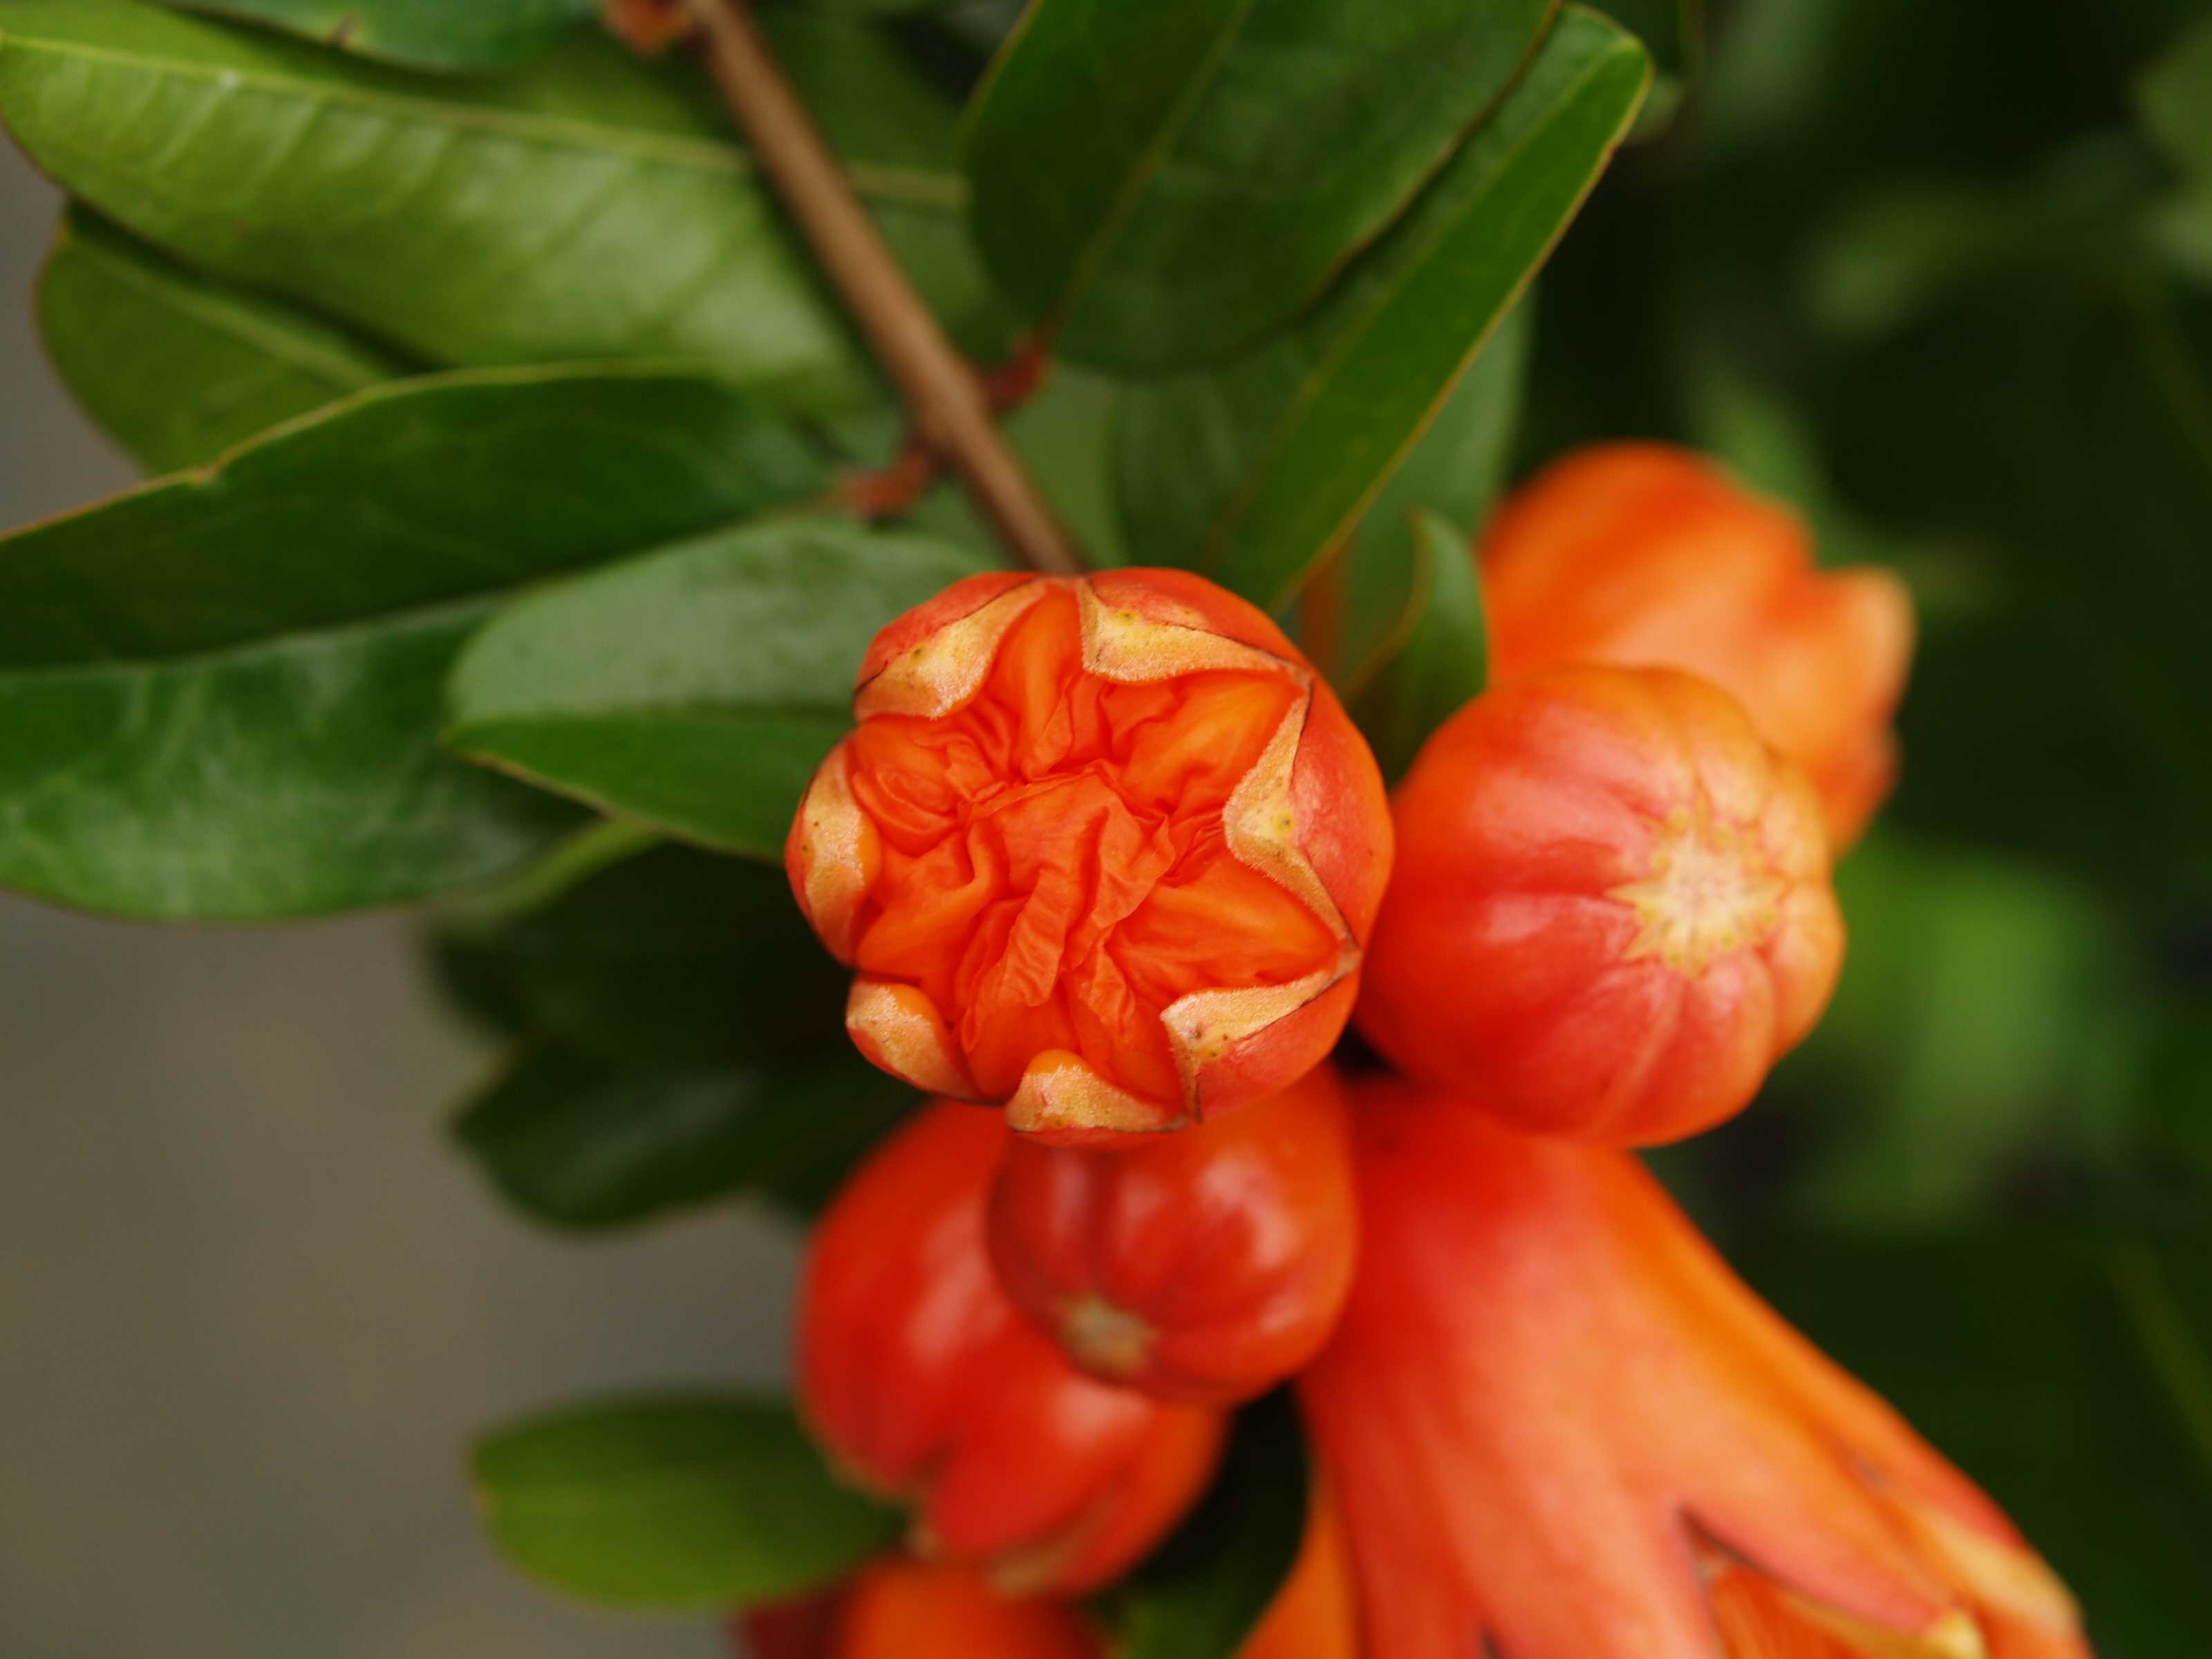
Label: Pomegranate